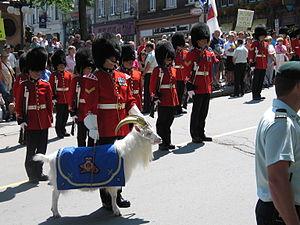
La mascotte du Royal 22e Régiment des Forces armées canadiennes, un bouc nommé Batisse X, participe à l'exerce du droit de cité du régiment devant l'Hôtel de ville de Québec à l'occasion du 398e anniversaire de la fondation de la ville, le 3 juillet 2006.
L'Armée canadienne, est le commandement des Forces armées canadiennes responsable des opérations militaires terrestres au Canada et à l'étranger. Avec l'Aviation royale du Canada et la Marine royale canadienne, il s'agit de l'un des trois commandements environnementaux des FAC.